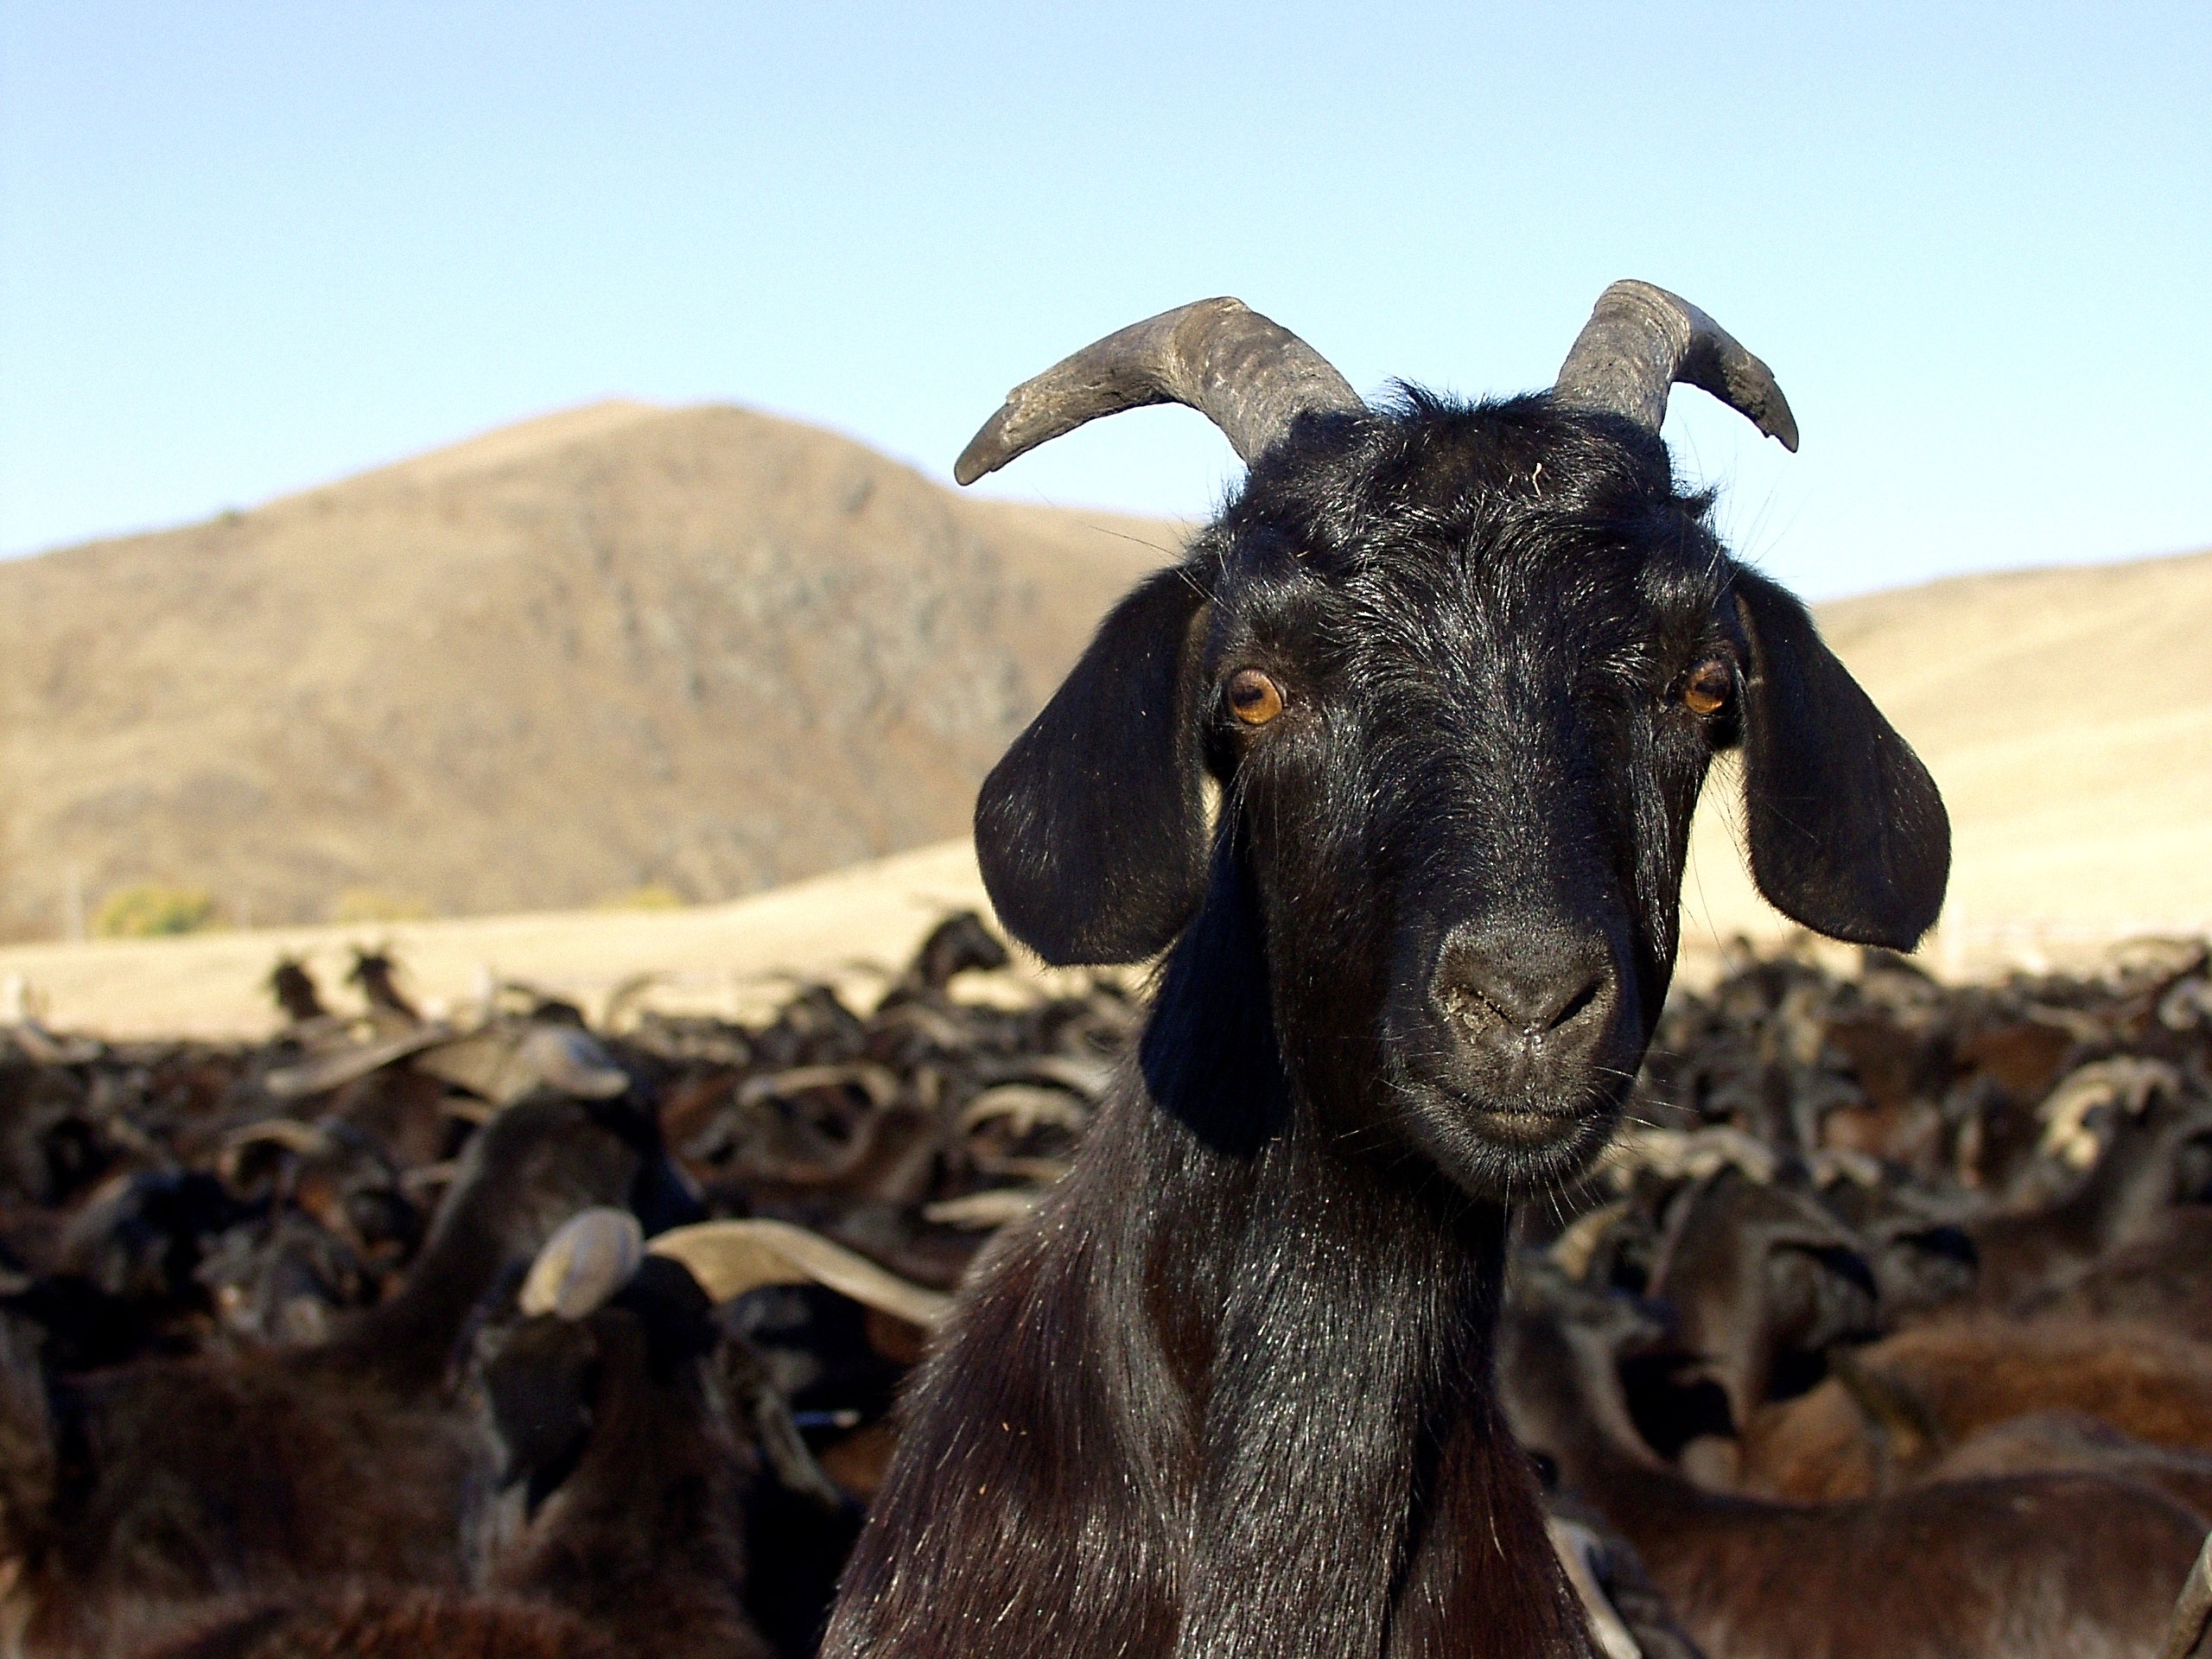
nature, wildlife, goat, horn, herd, sheep, mammal, fauna, goats, animals, vertebrate, sheeps, bighorn, barbary sheep, cattle like mammal, cow goat family, argali